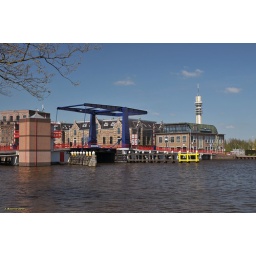
The bridge between Wormerveer and Wormer over the river Zaan